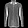
Label: Shirt